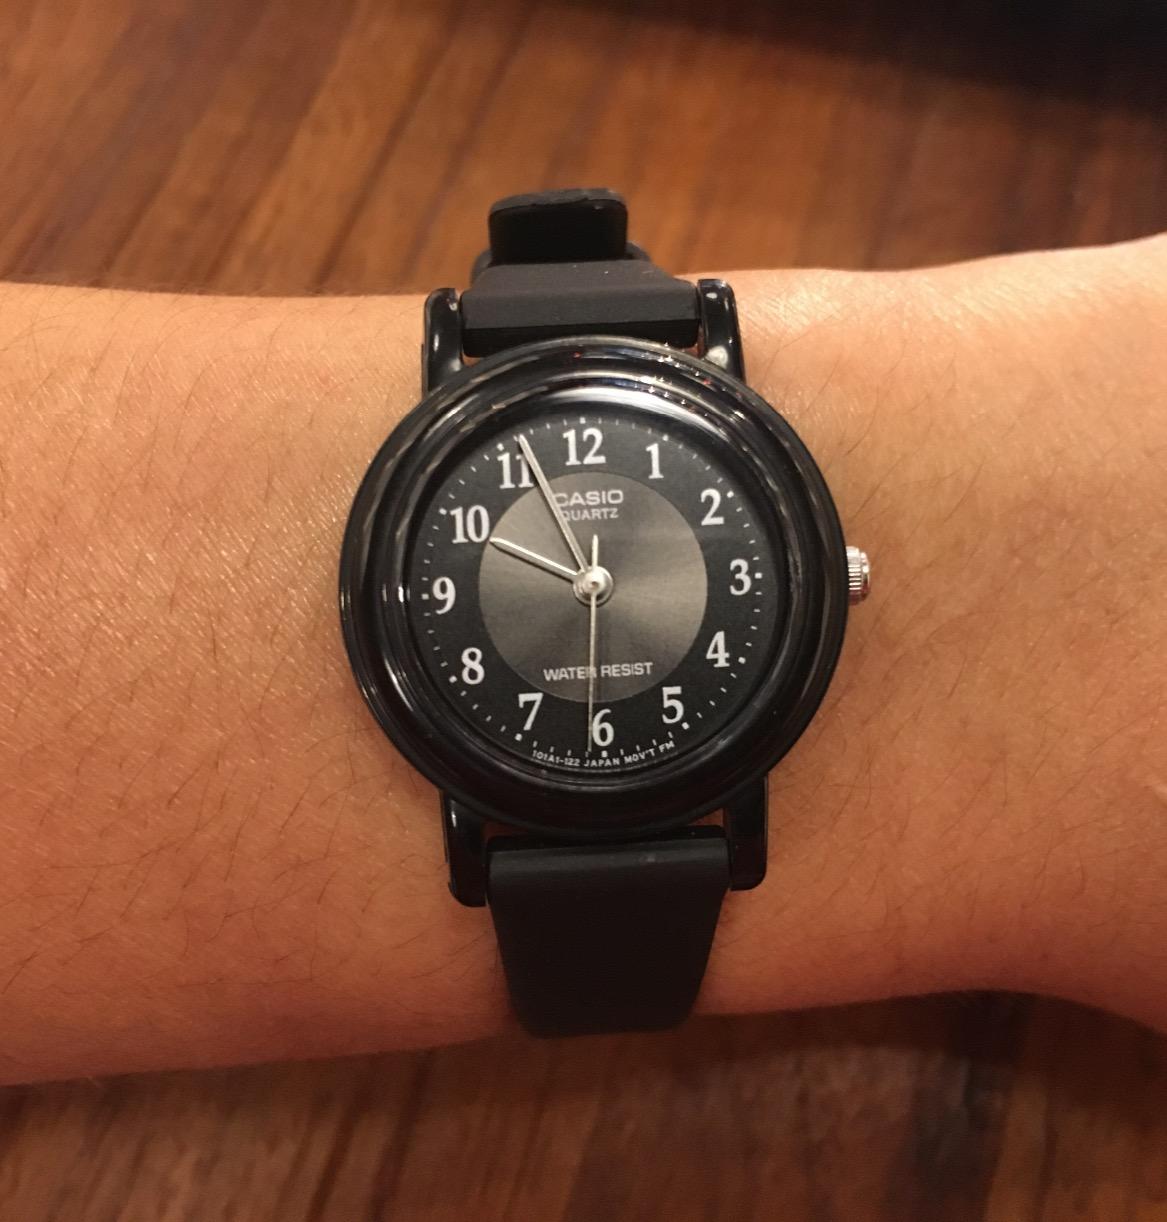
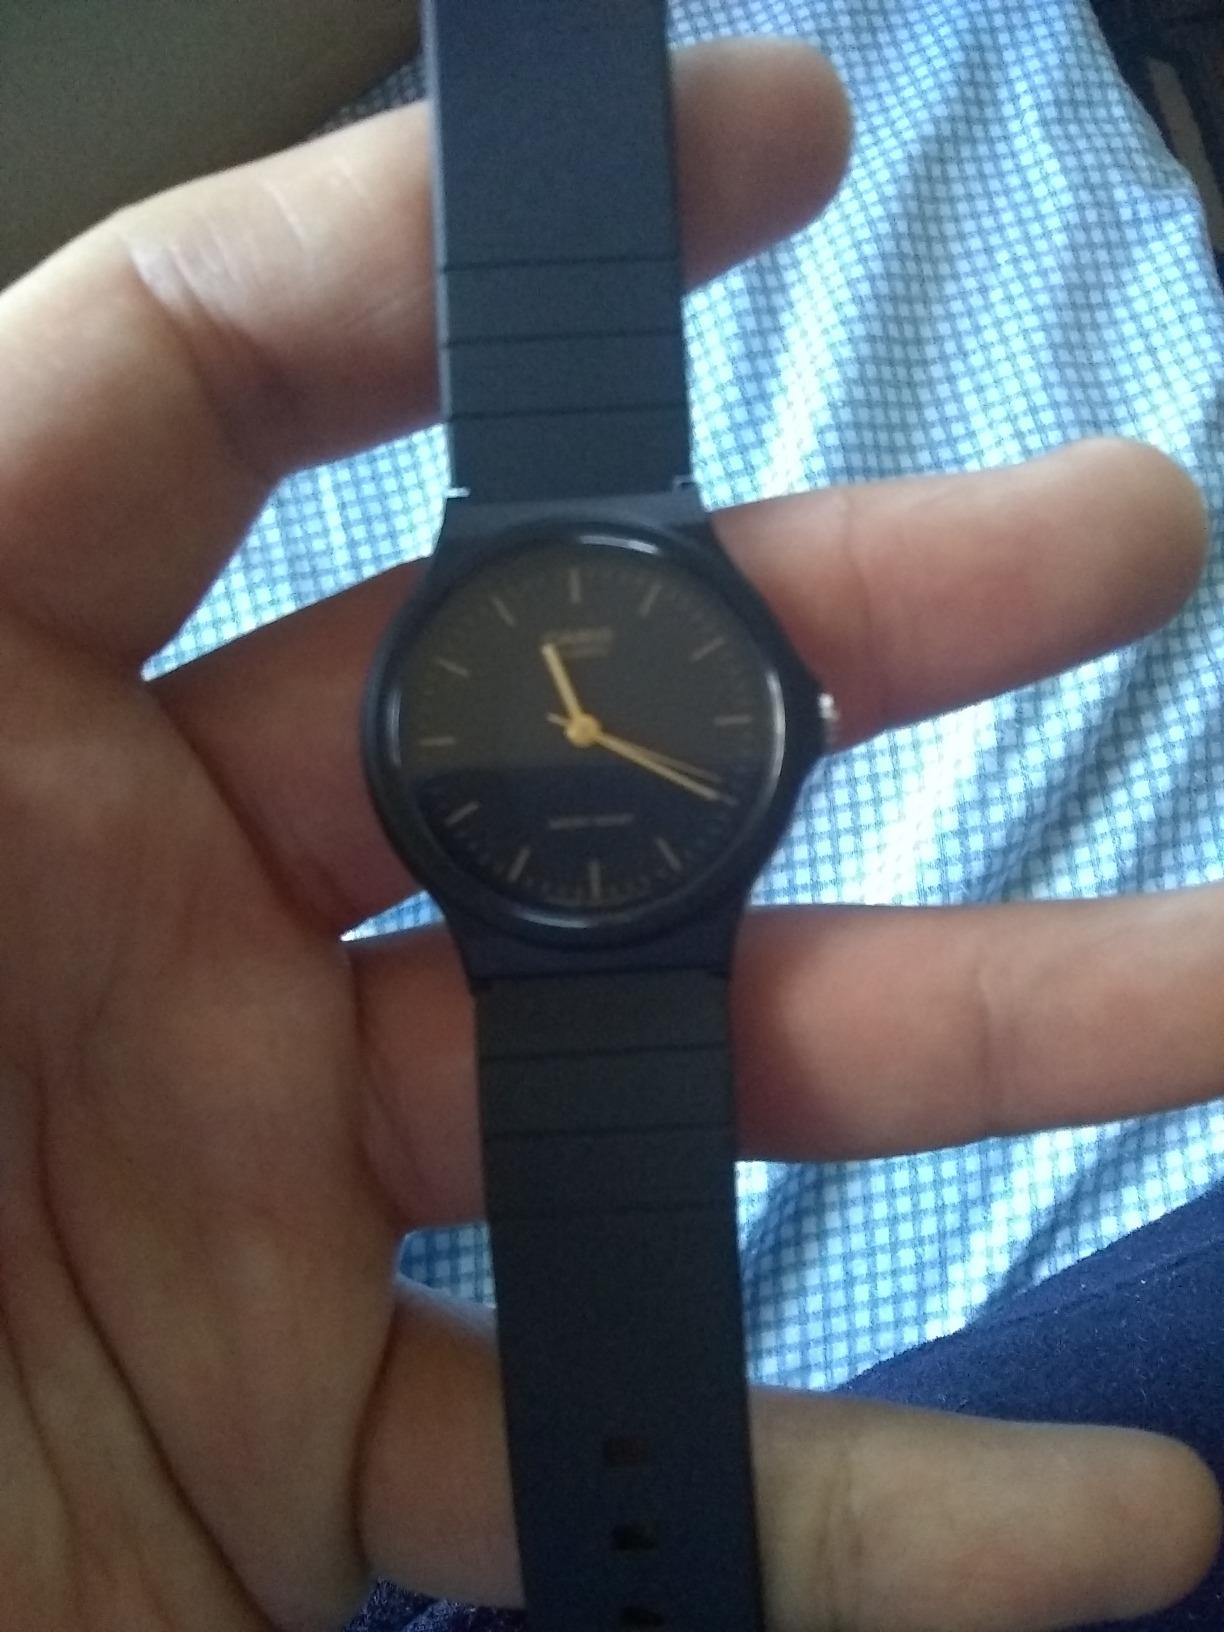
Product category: accessories_watch
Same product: no